Mylla Christie

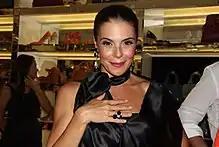
Mylla Christie in 2020

Mylla Christie Vitta Sartori (born June 10, 1971, in São Paulo) is a Brazilian actress, model, singer, television presenter and businesswoman.